Güven Hokna

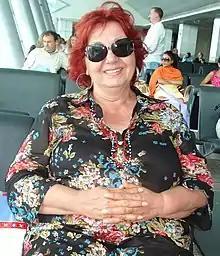
Hokna in 2008

Hokna graduated from the Ankara State Conservatory in 1967. In 1990, she presented a program for children, titled "Susam Sokağı" (Sesam Street), and worked in theater, film, and provided jobs for 35 years at the State Theater, and participated in many of the television business task. In 2002, she presented four works at the same time is: "Ferhunde Hanımlar", "İkinci Bahar", "Zerda", "Havada Bulut", "Kumsaldaki İzler", "Güz Sancısı", and portrayed one of the most famous roles in the series "Valley of the Wolves" in 2004. From 2006 to 2010, she appeared in the series "Yaprak Dökümü".